History of Uruguay

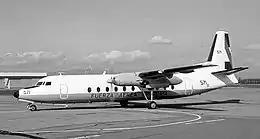
Replica of the Uruguayan Air Force plane that crashed on 13 October 1972, with 45 Uruguayans on board and gave rise to the so-called "miracle of the Andes"

In June 1940, Germany threatened to break off diplomatic relations with Uruguay. In December, Germany protested that Uruguay gave safe harbor to after she fought the German raider "Thor". The ship was repaired with steel plate reportedly salvaged from "Admiral Graf Spee".